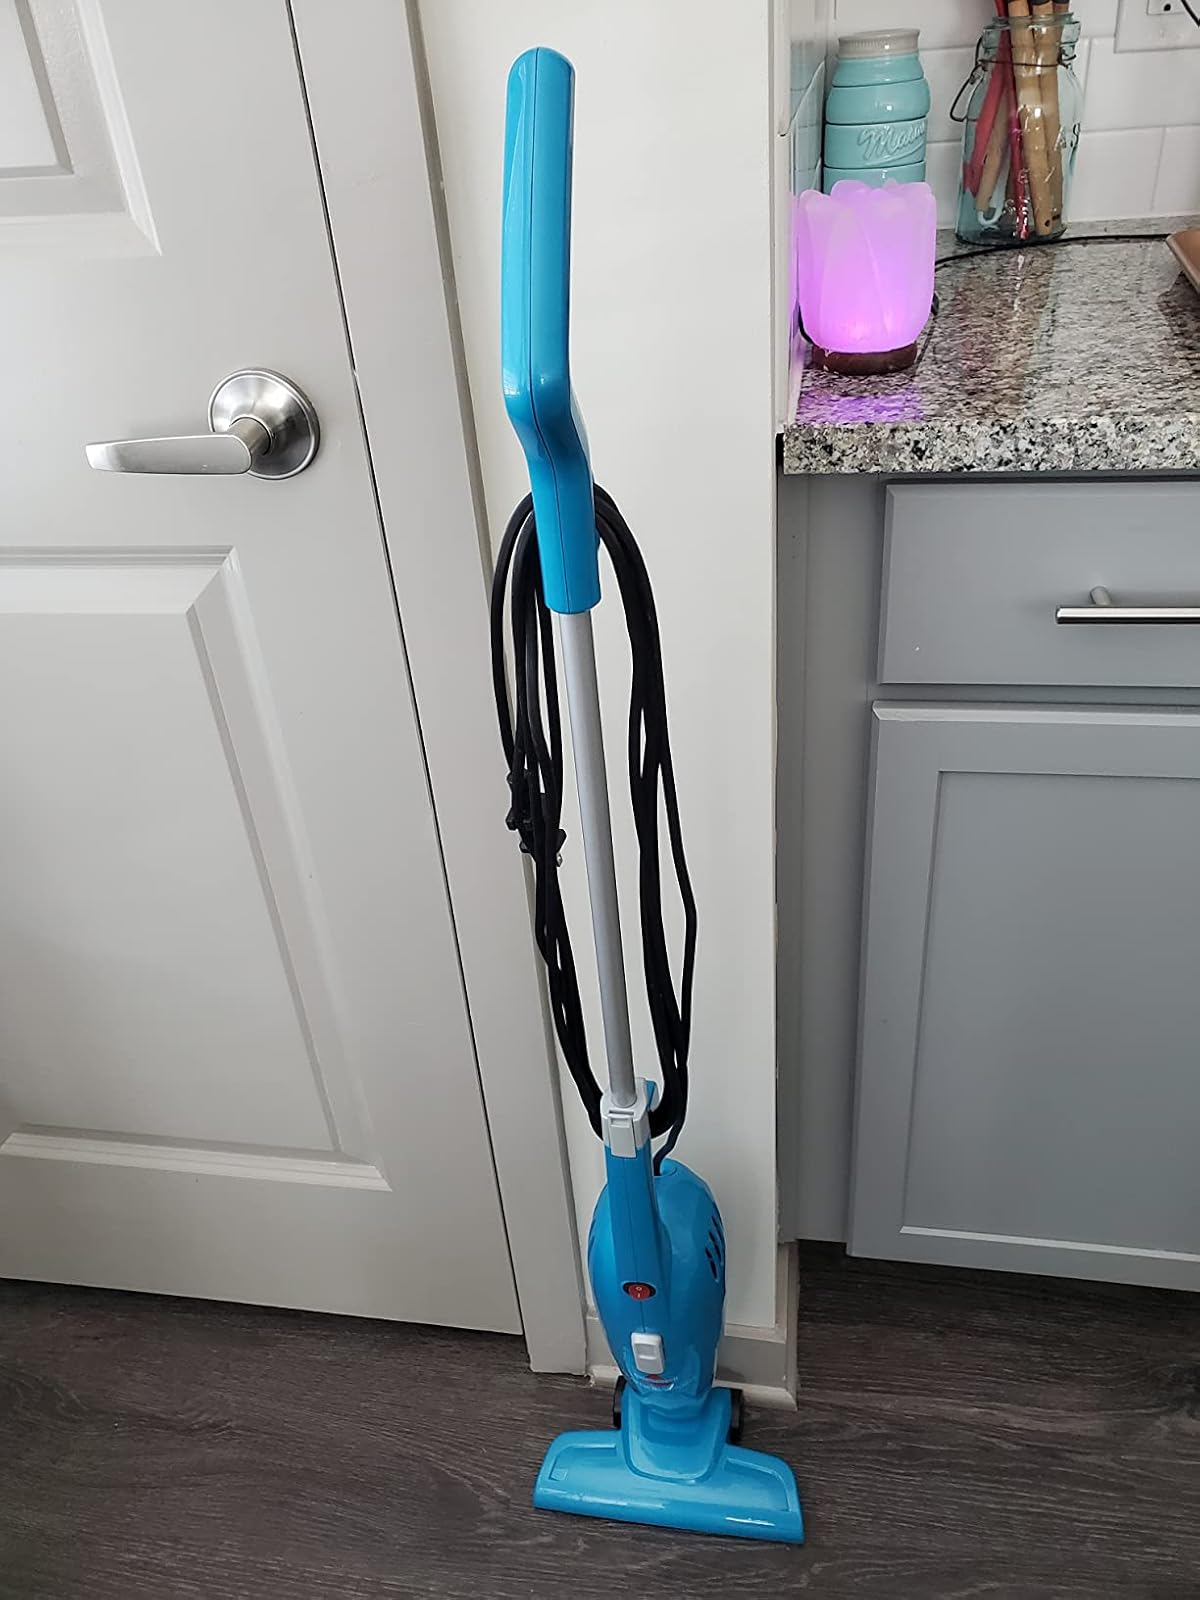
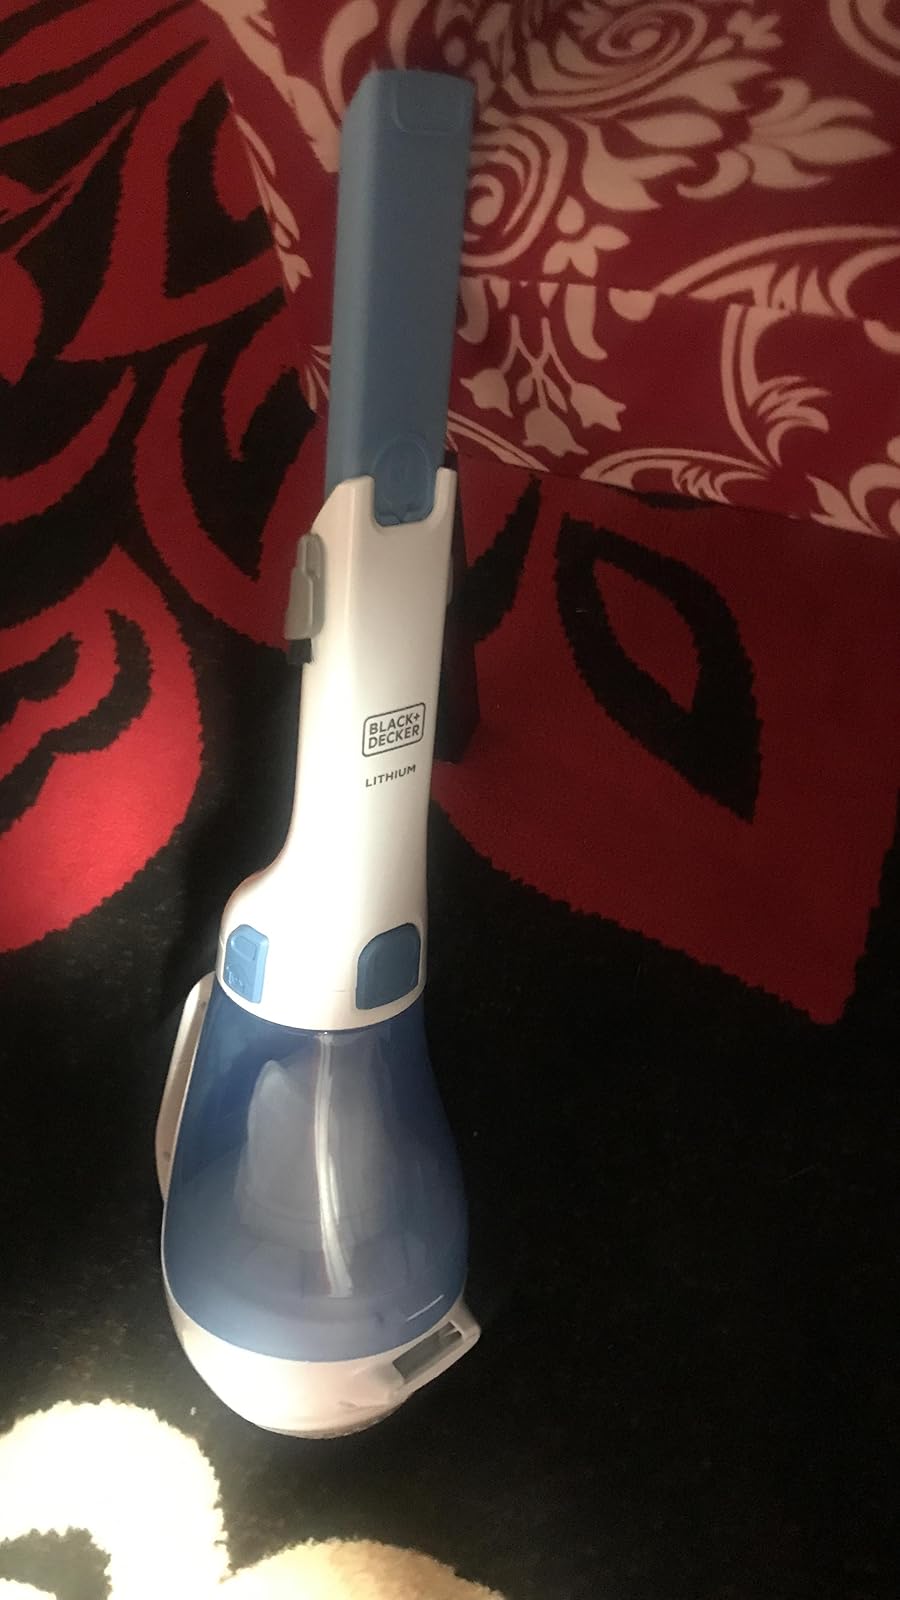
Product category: items_vacuum
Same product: no